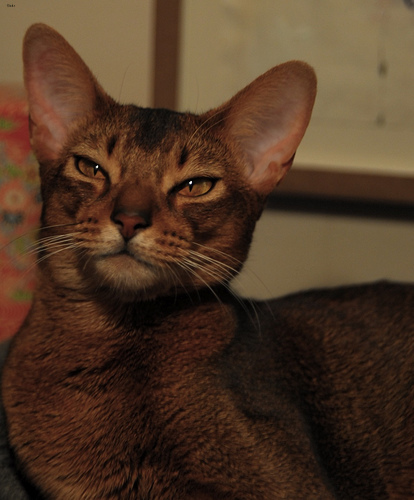
Breed: abyssinian